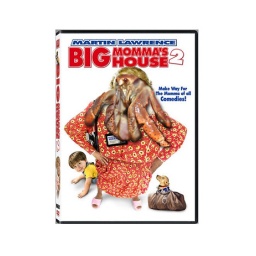
Pilars big hermy, Big Mama is really a black person in desguise.